Giuseppe Anatrelli

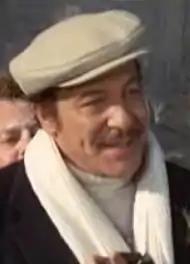
Anatrelli as Calboni in Fantozzi (1975)

Giuseppe Anatrelli (3 January 1925 – 29 November 1981), also known as Geppino Anatrelli, was an Italian film, stage and television actor.